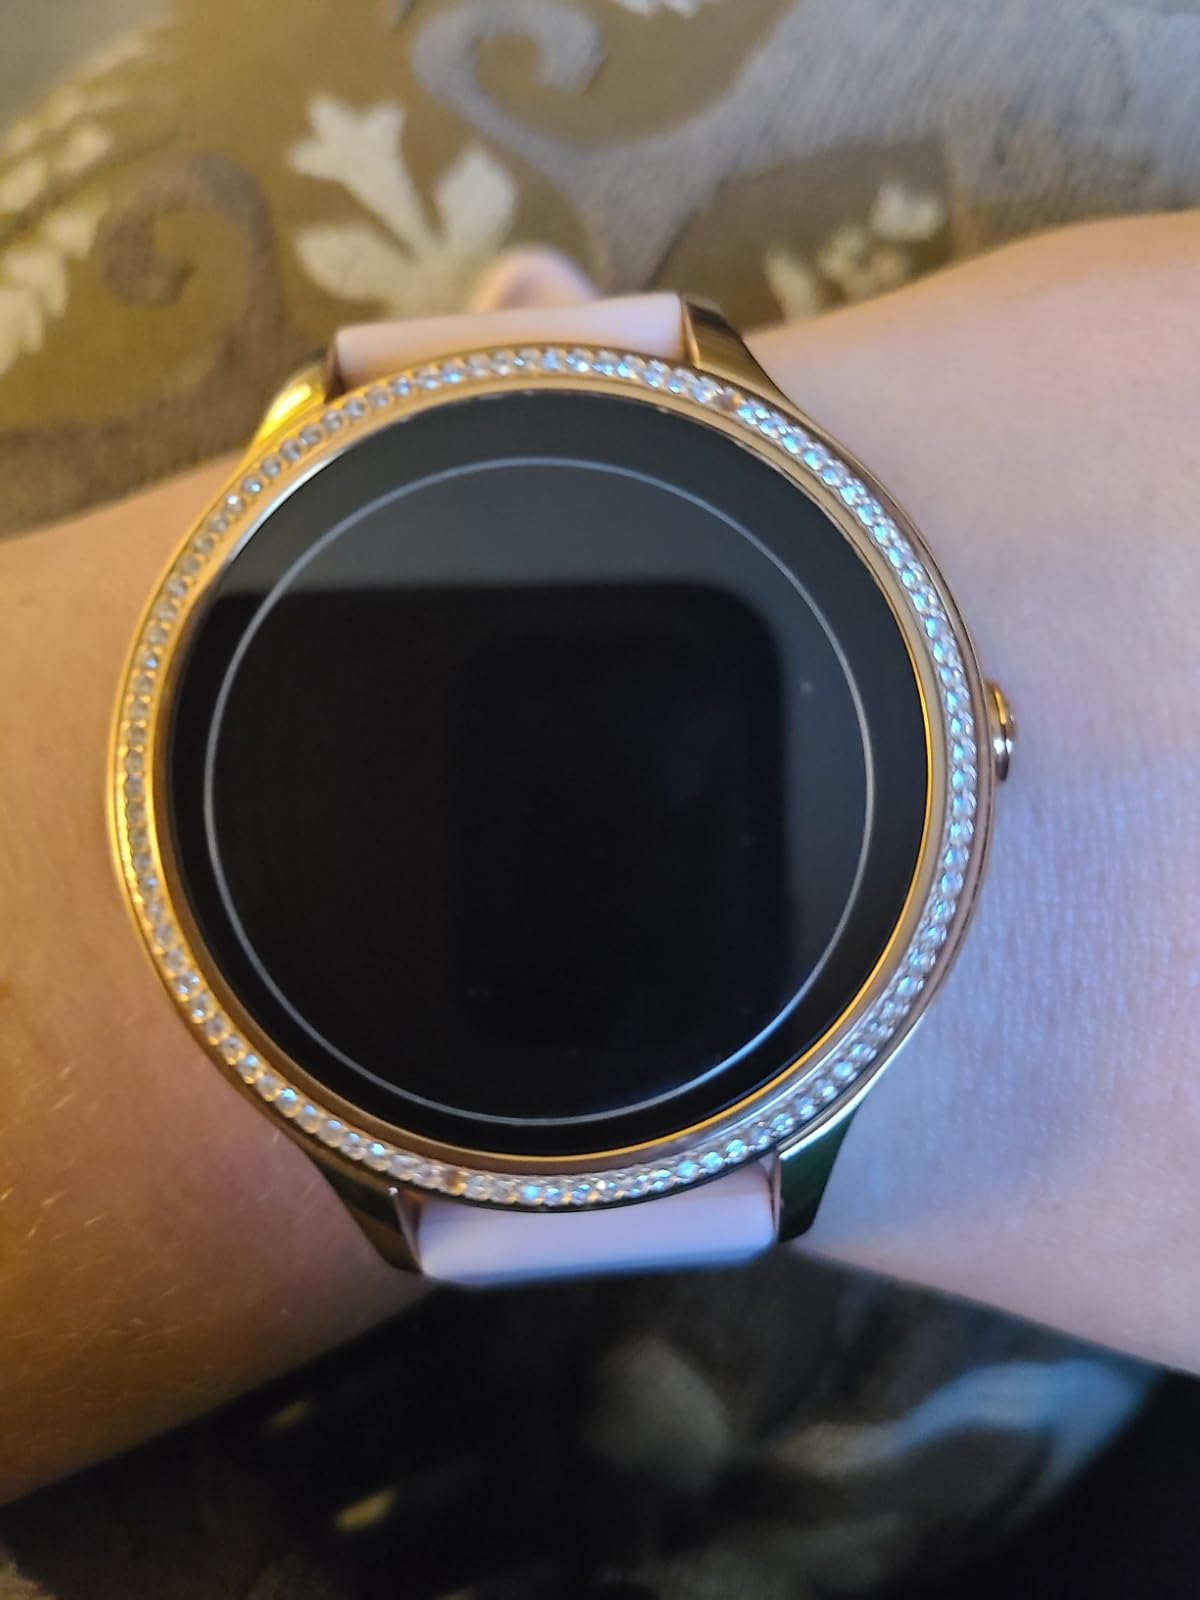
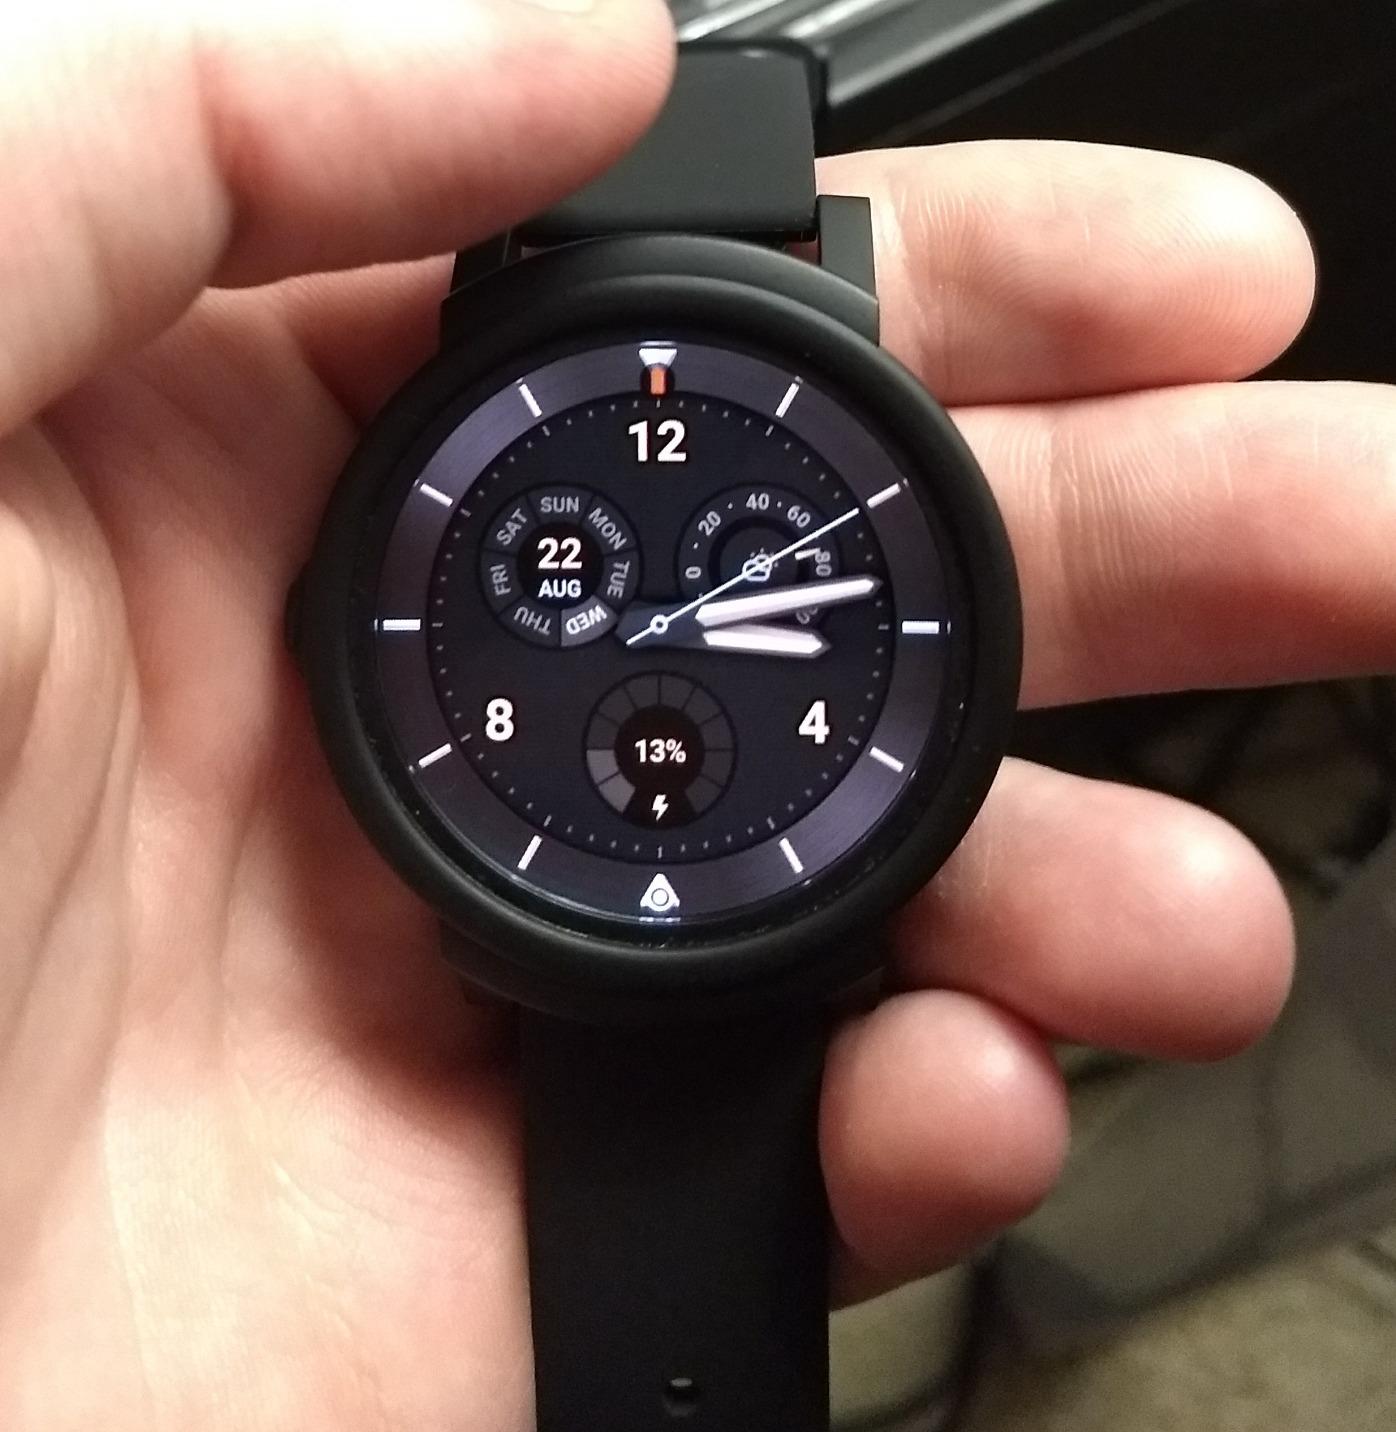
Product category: smartwatch
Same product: no